The Spirit of the Beehive

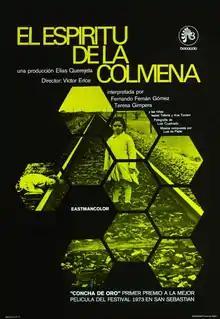
Spanish theatrical release poster

The Spirit of the Beehive is a 1973 Spanish drama film directed and co-written by Víctor Erice. The film was Erice's feature directorial debut and is considered a masterpiece of Spanish cinema. The film, set in a small town in post-Civil War Spain, focuses on a young girl named Ana. It traces family and school dynamics, her fascination with the 1931 American horror film "Frankenstein," her exploration of a haunted home and landscape, making subtle references towards the dark, contentious politics of the time.